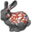
Label: rabbit